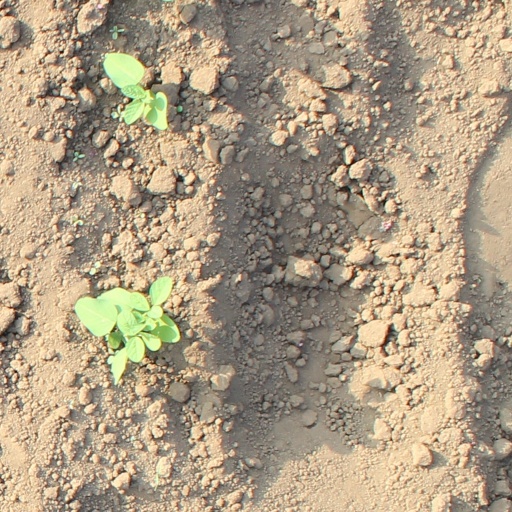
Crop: soybean